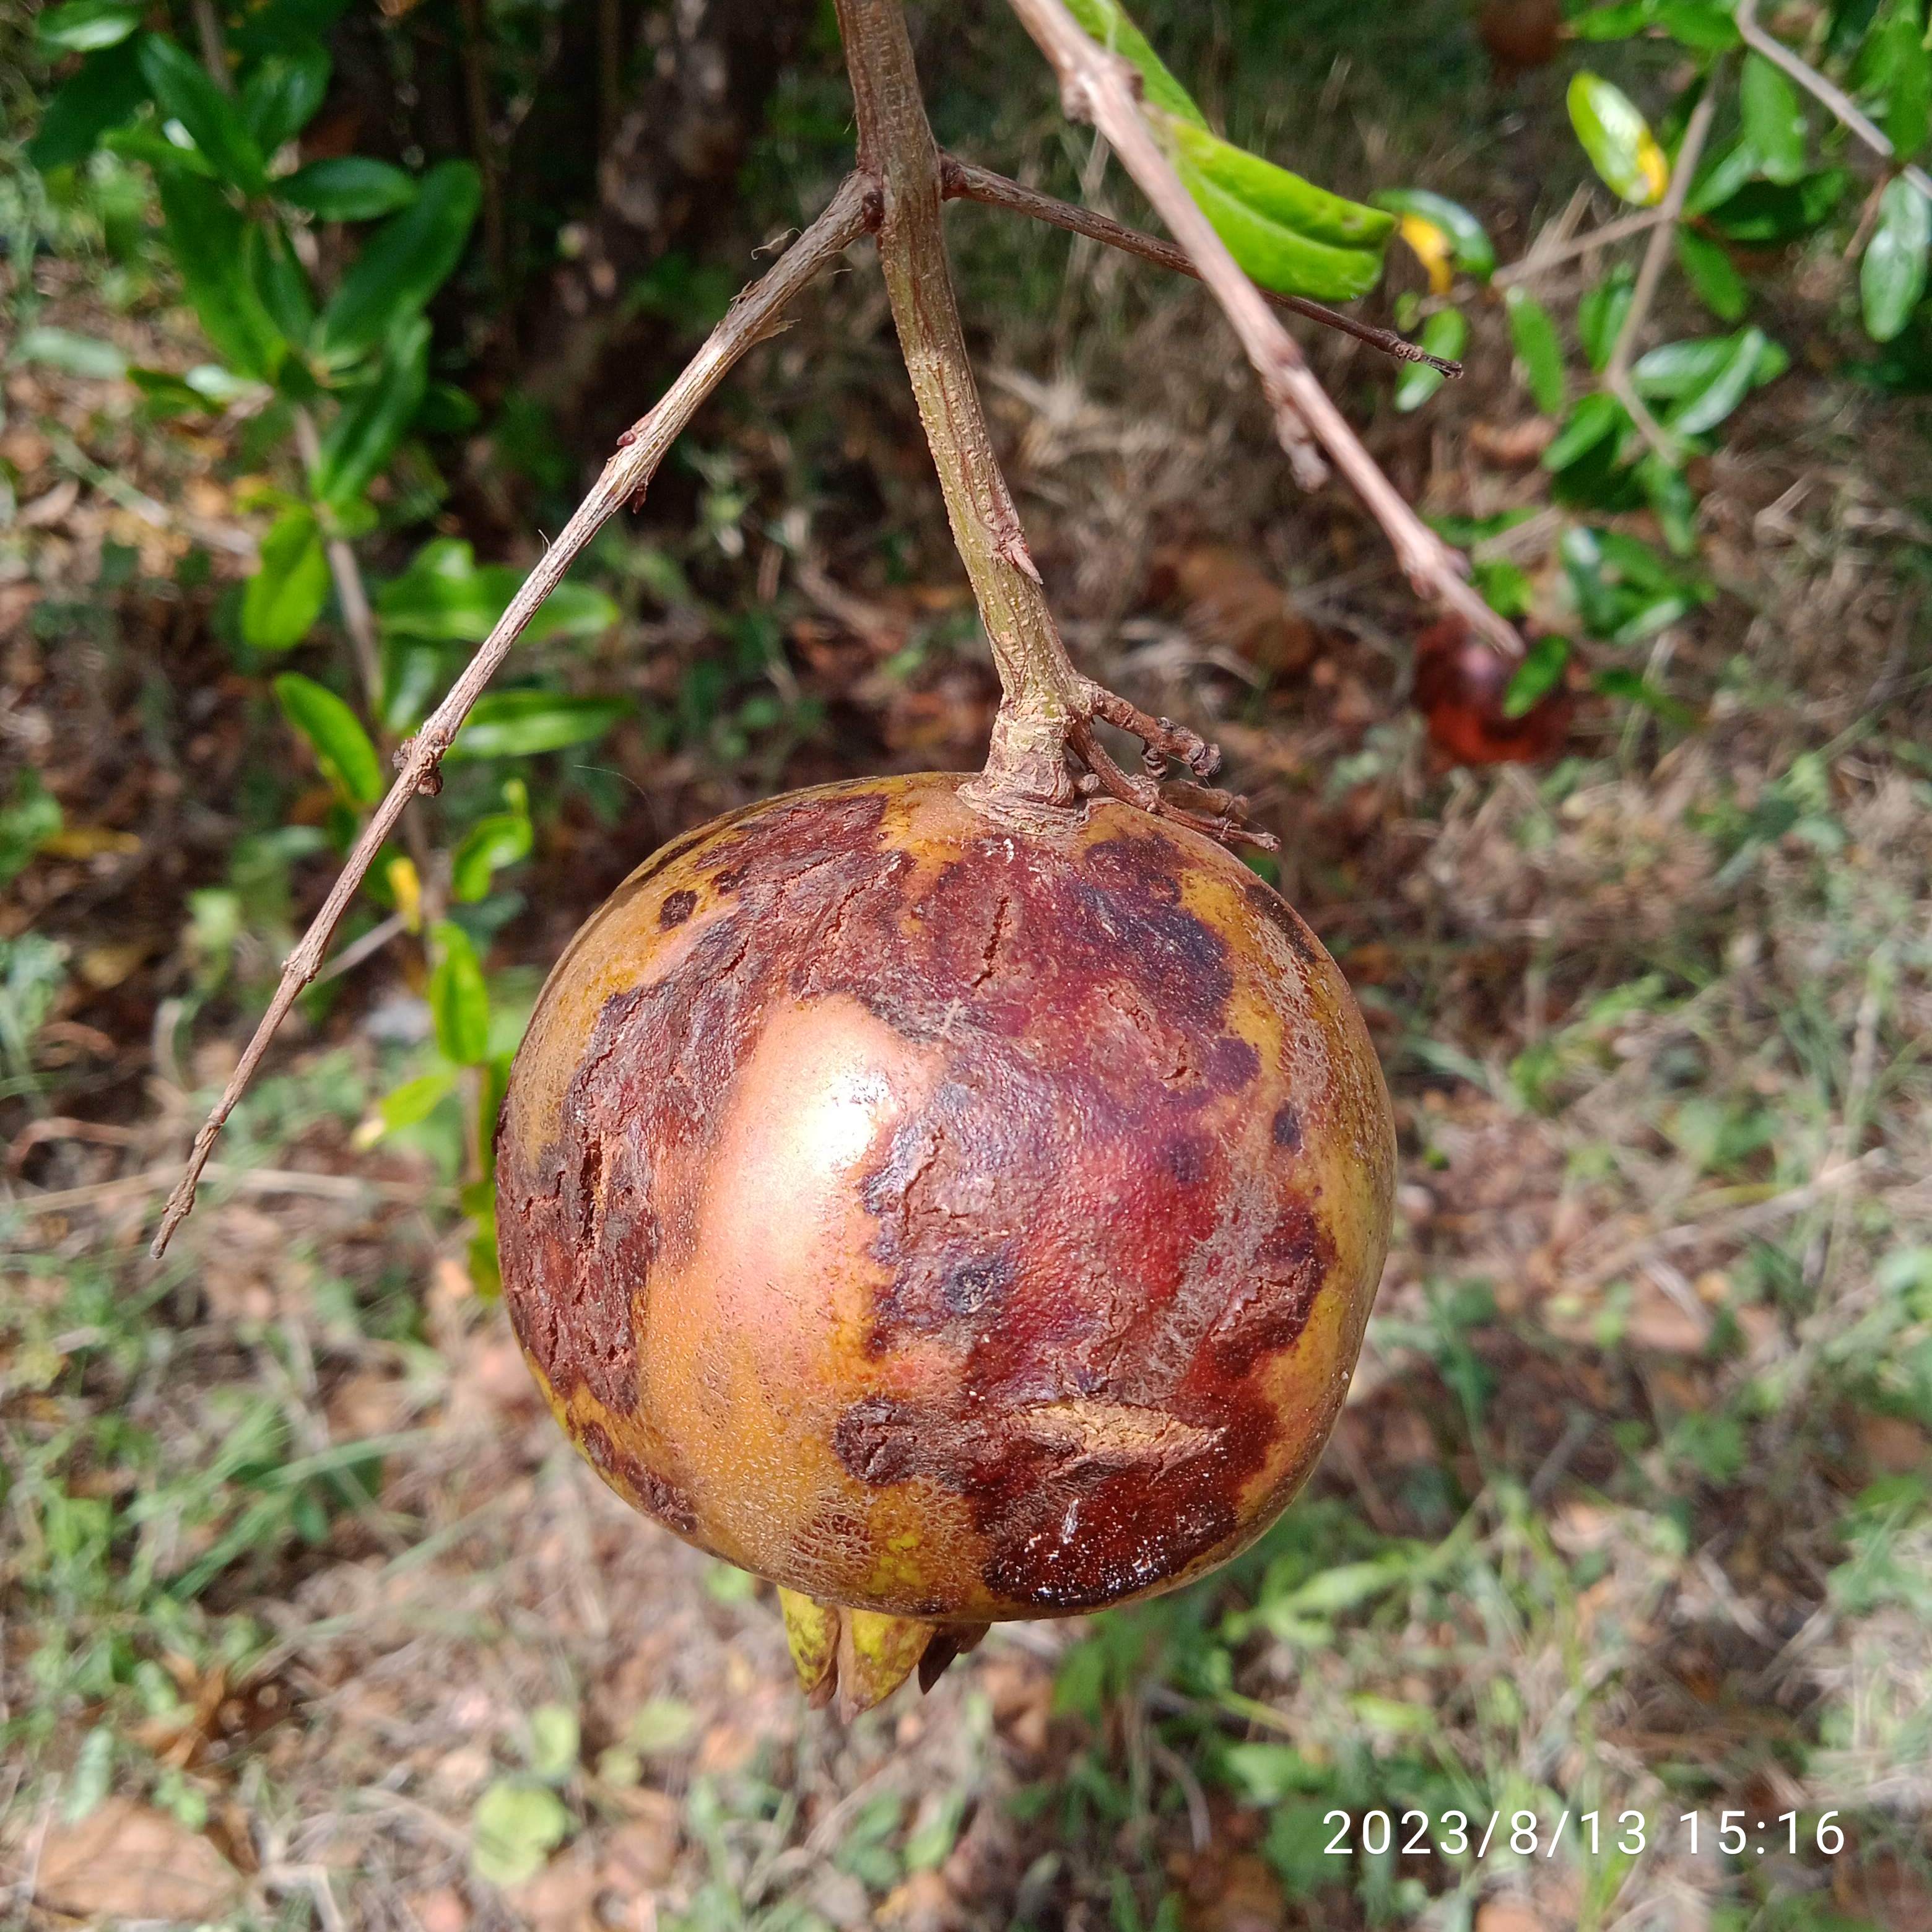
Label: Anthracnose